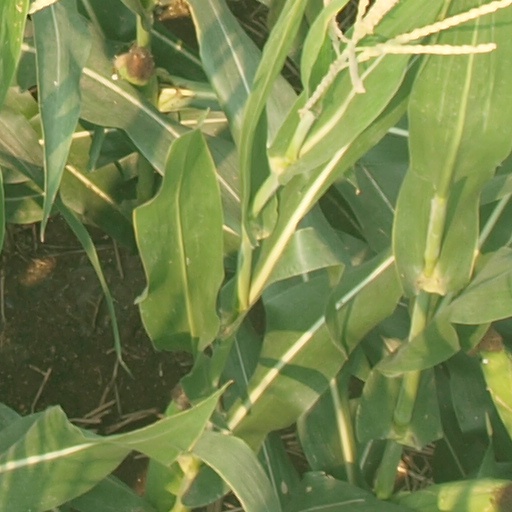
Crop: maize; corn